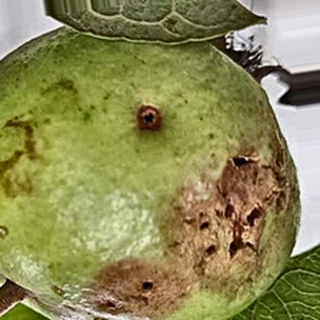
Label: guava_fruit_fly